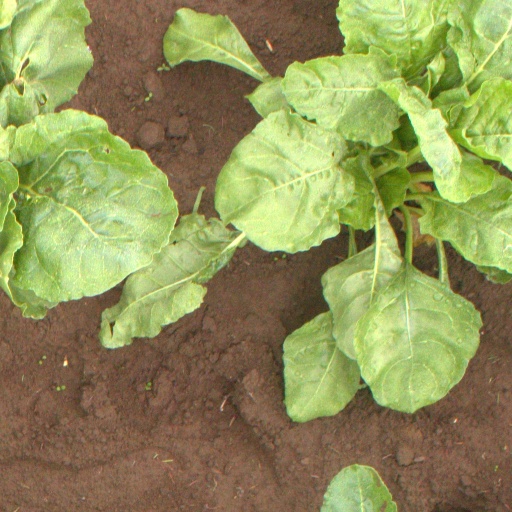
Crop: sugar beet